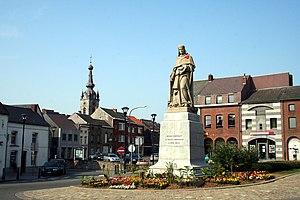
Chimay (Belgique), Place Froisssart – Statue de Jehan Froissart (1337-1404).
Jean Froissart ou Jehan Froissart, né vers 1337 à Valenciennes et mort vers 1410 à Chimay, est l'un des plus importants chroniqueurs de l'époque médiévale. Pendant des siècles, les Chroniques de Froissart ont été reconnues comme l'expression majeure de la renaissance chevaleresque dans l'Angleterre et la France du XIVᵉ siècle. Il s'agit également d'une des sources les plus importantes sur la première moitié de la guerre de Cent Ans.